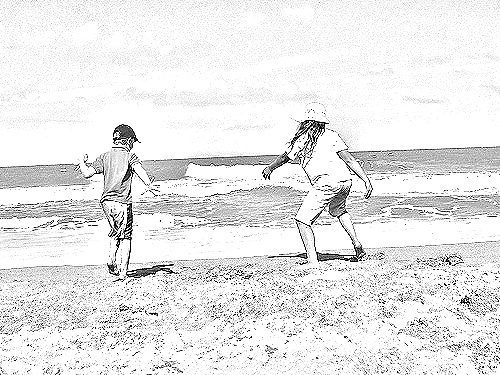
Portrait style: Sketch Portrait